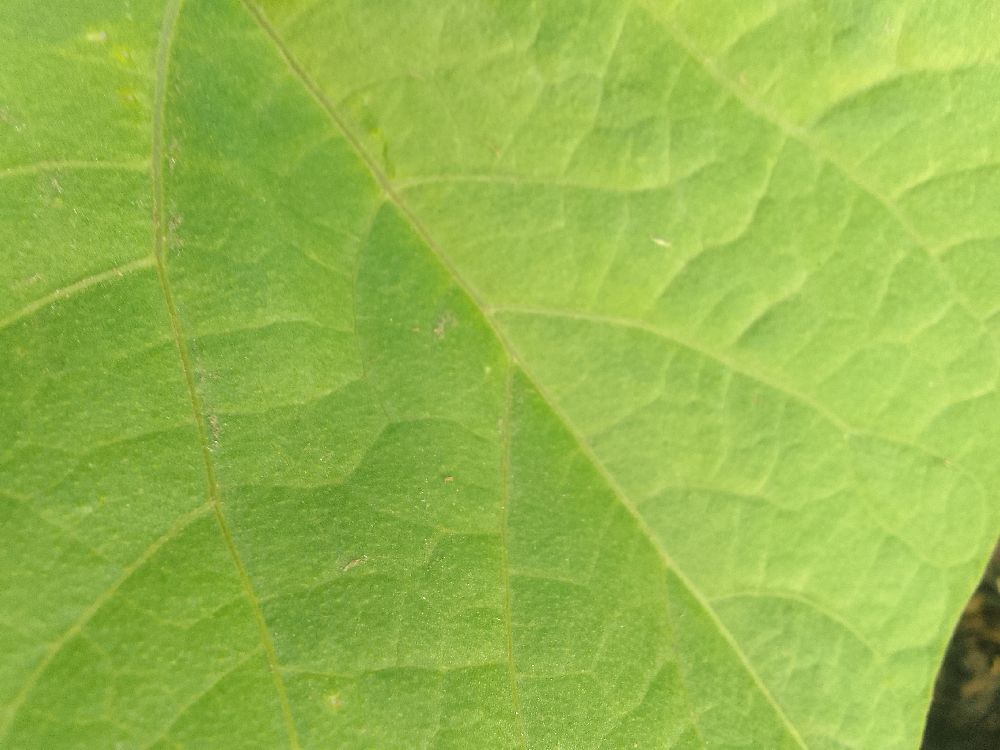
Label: healthy